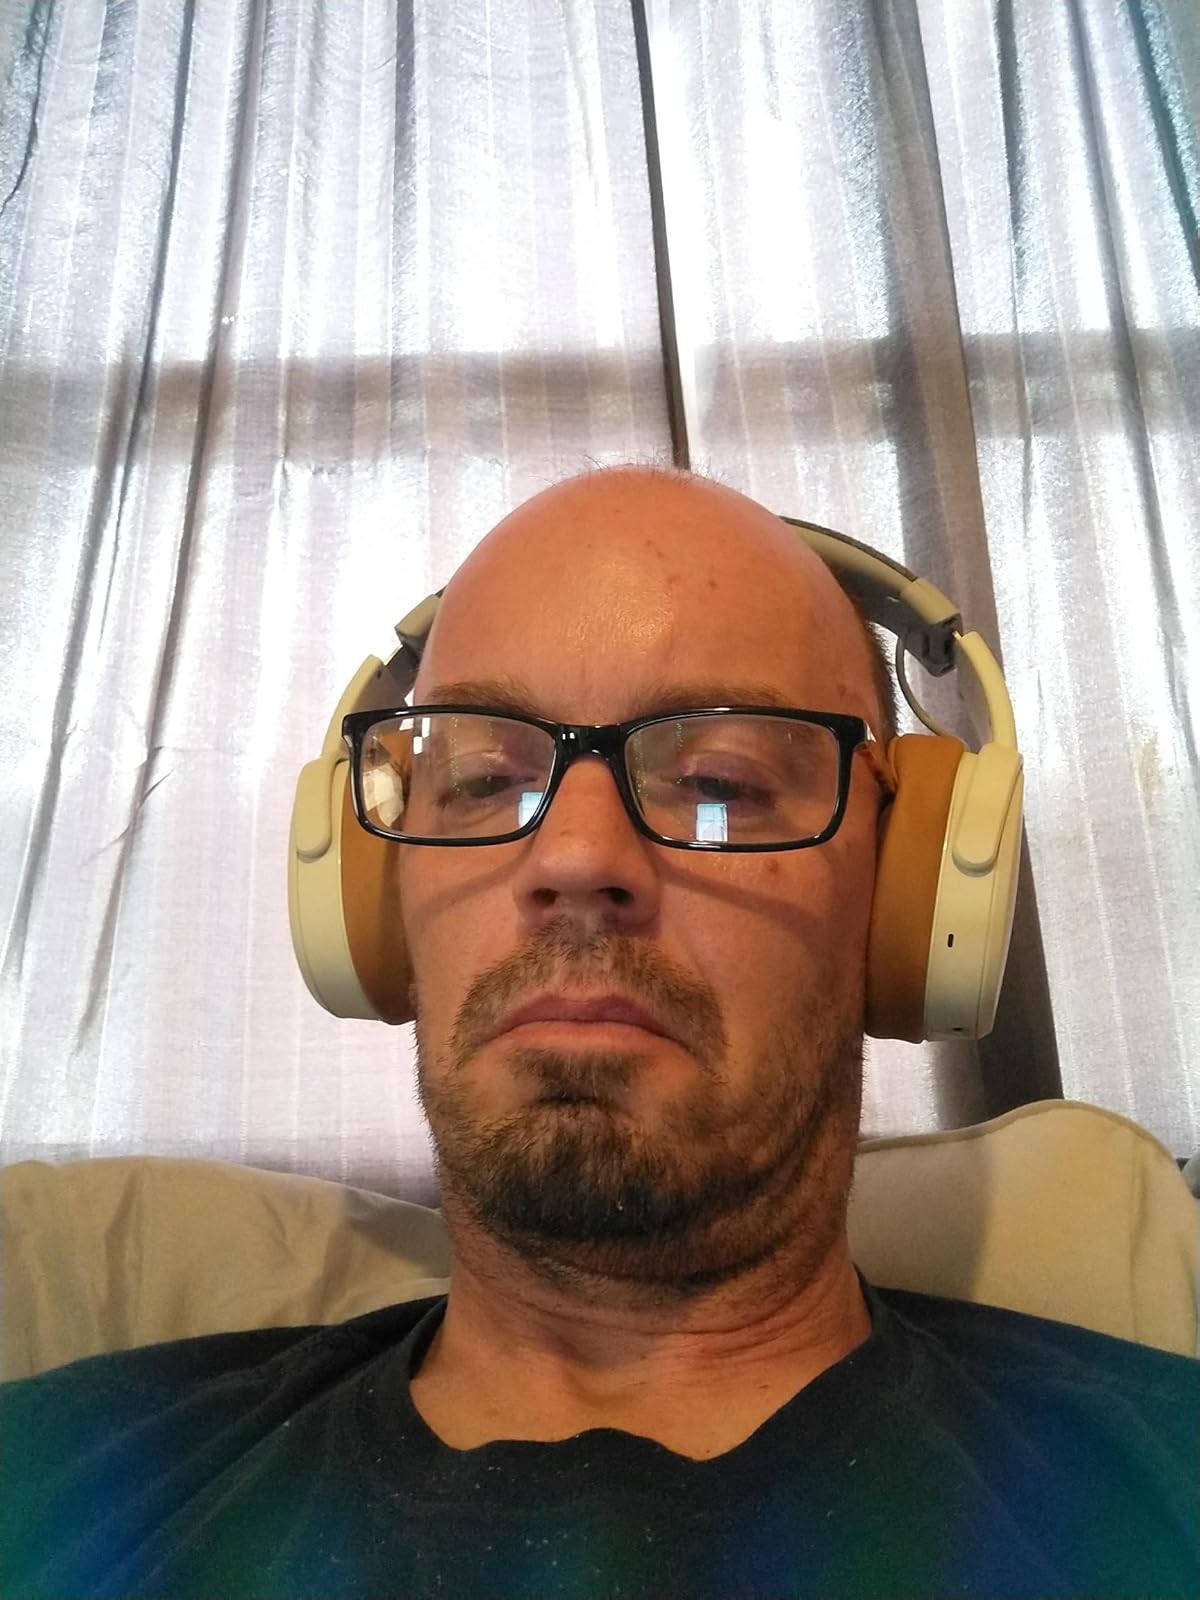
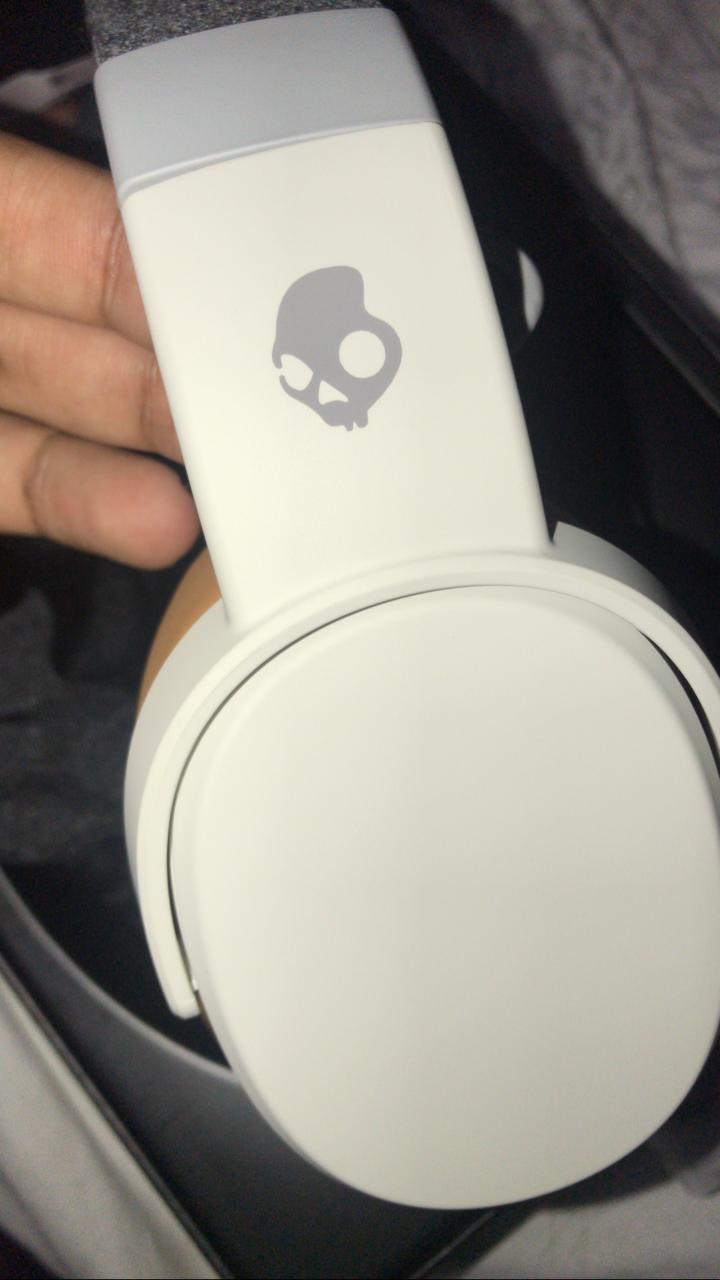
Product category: headphones
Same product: yes